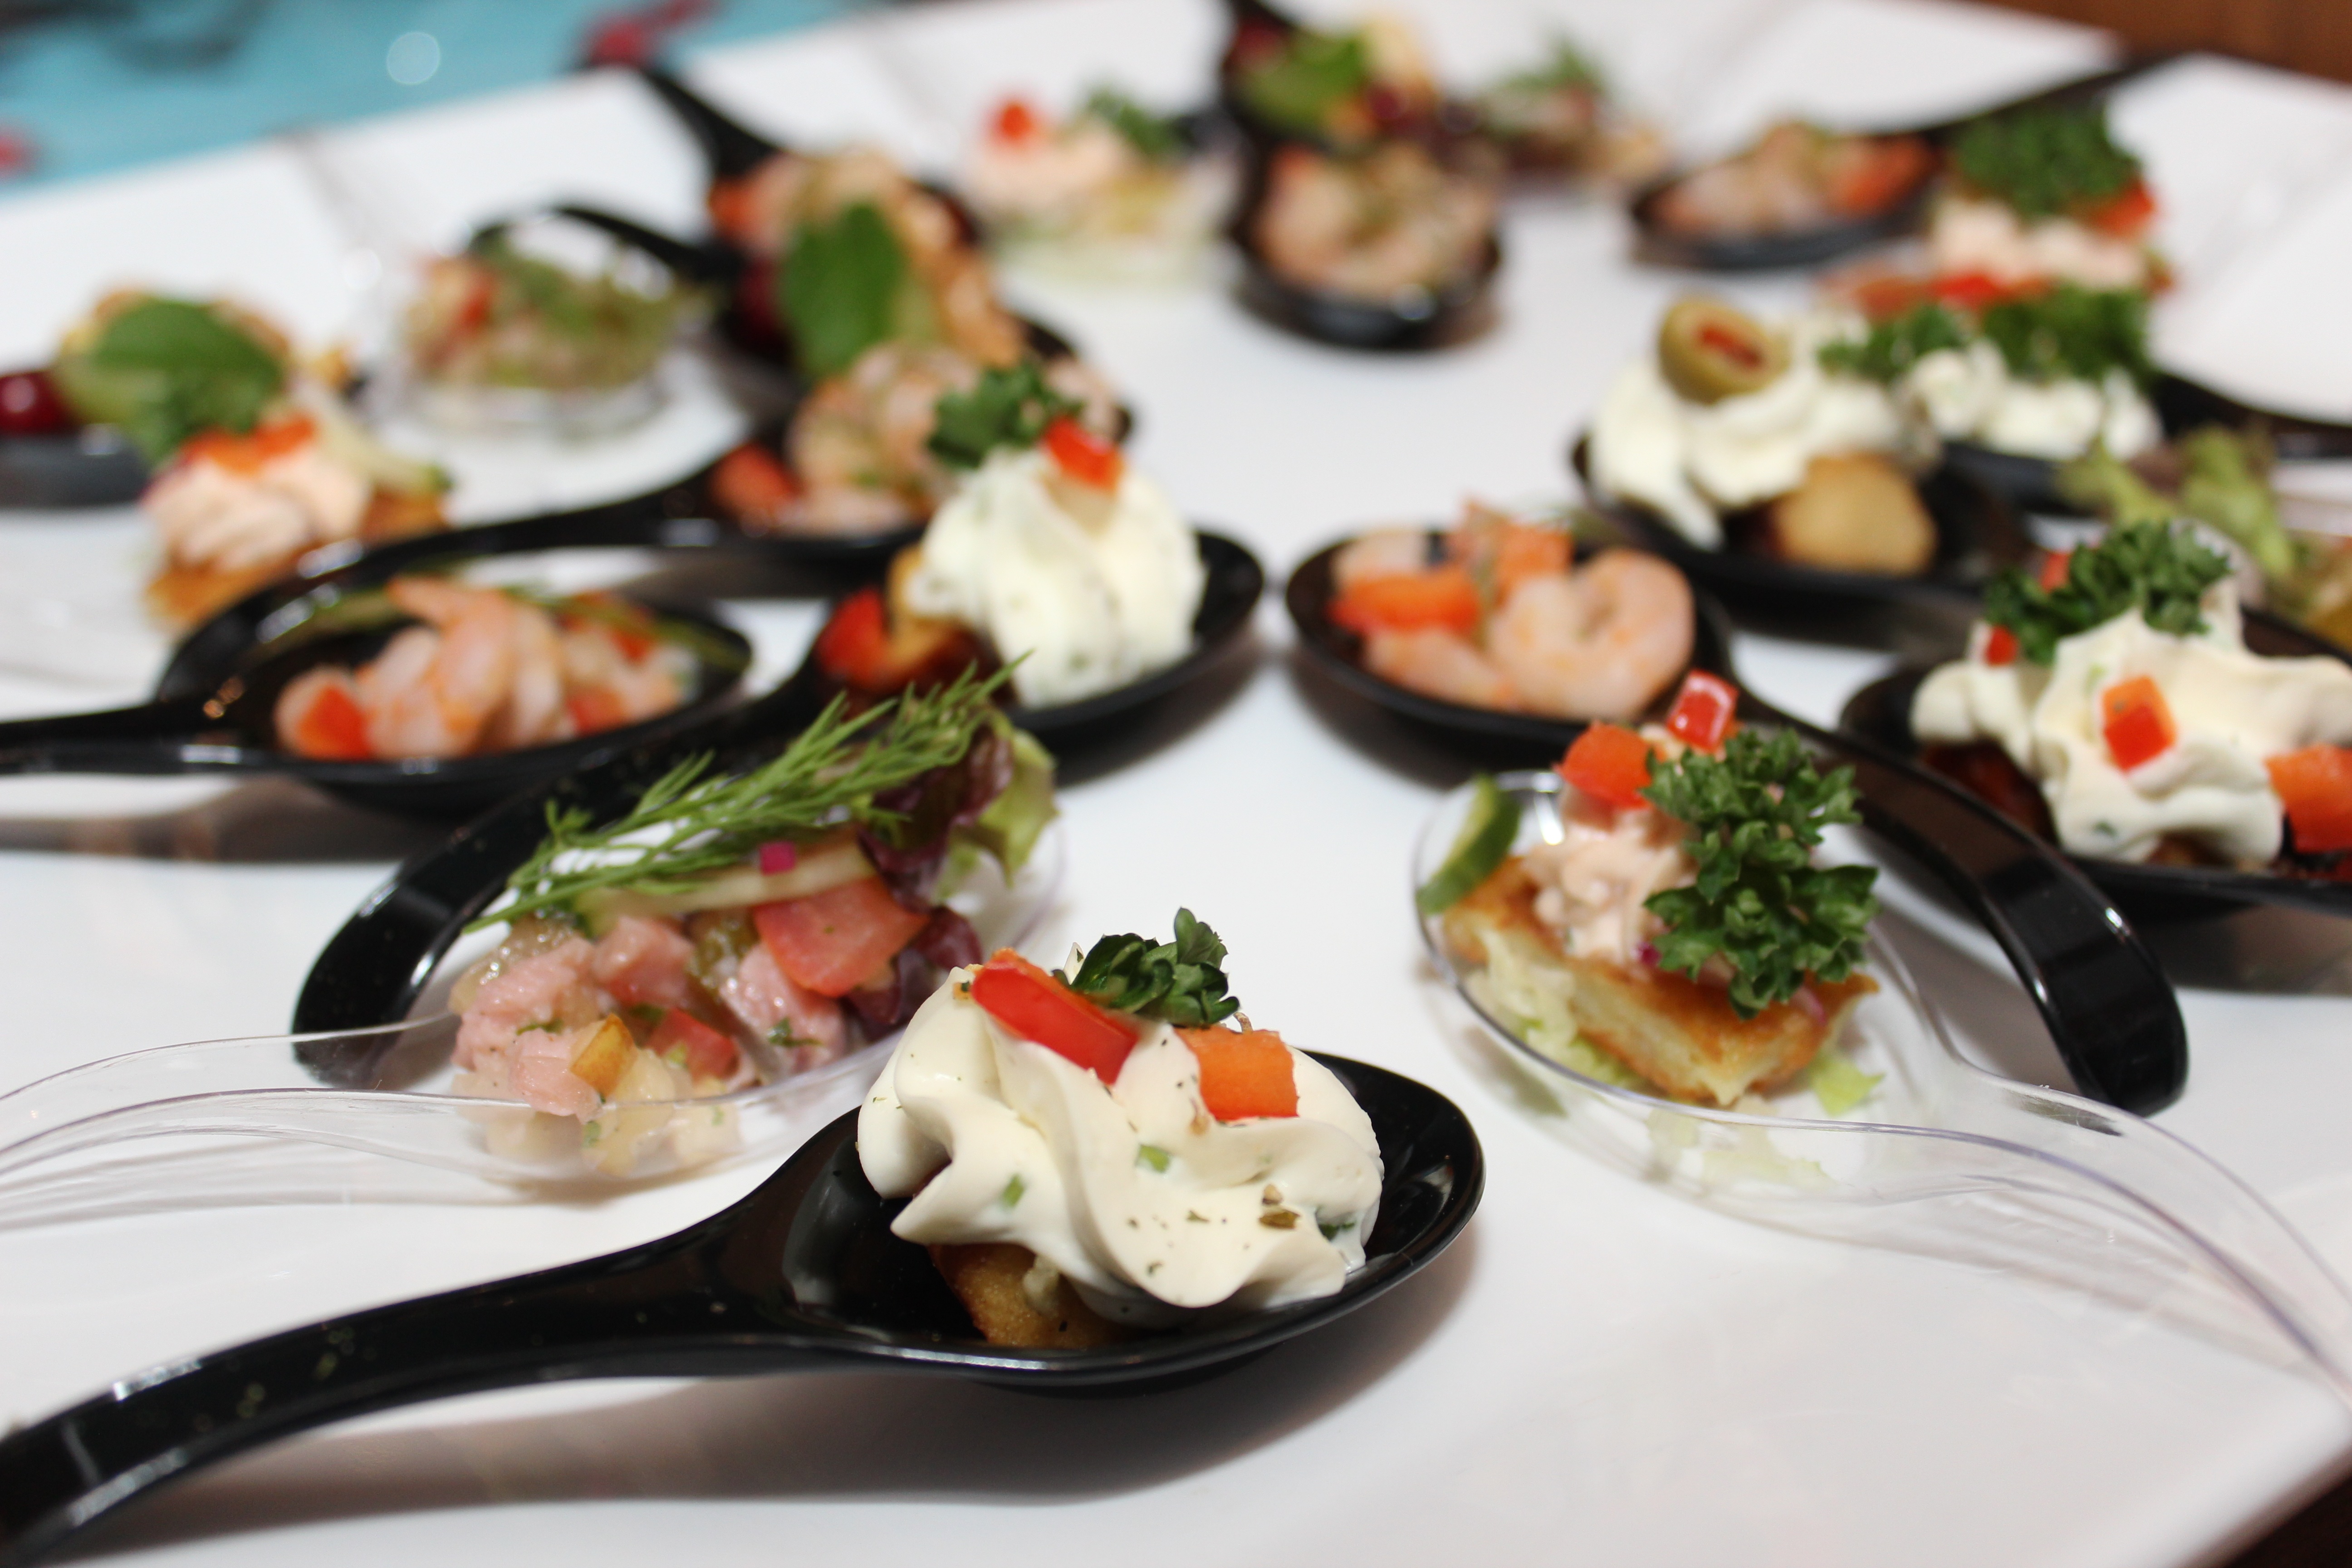
restaurant, dish, meal, food, seafood, cuisine, buffet, mussel, asian food, canape, sense, hors d oeuvre, finger food, cold buffet, gimbap, pincho